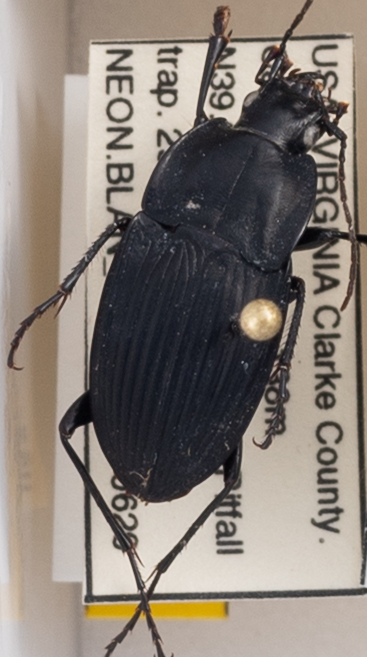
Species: Dicaelus furvus furvus
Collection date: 2021-06-29
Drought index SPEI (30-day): -0.03
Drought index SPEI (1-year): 0.54
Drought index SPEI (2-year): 0.39